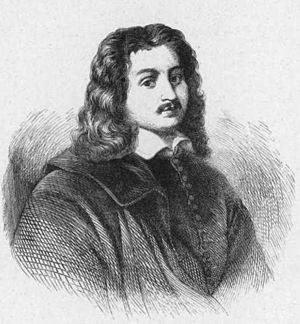
Nicolaes Berchem
Nicolaes Pieterszoon Berchem var en nederlansk maler og raderer.